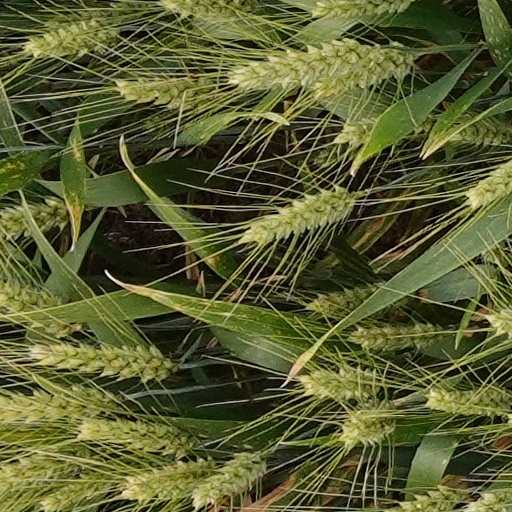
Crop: wheat